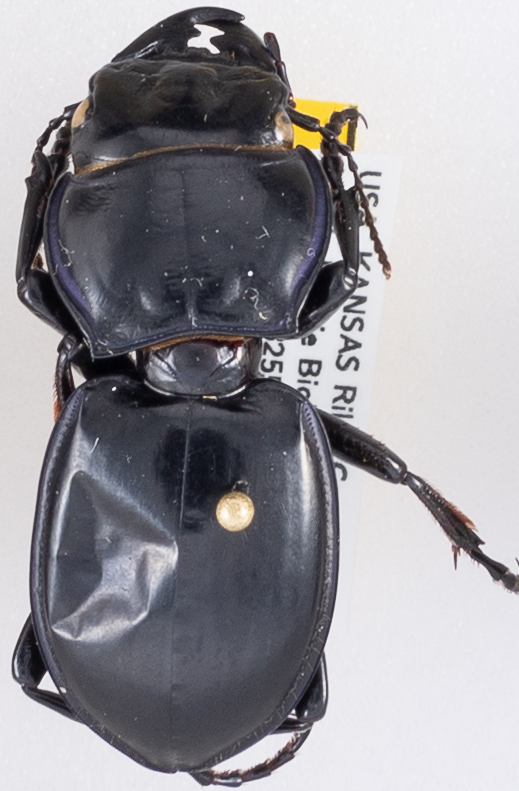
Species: Pasimachus californicus
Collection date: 2020-08-10
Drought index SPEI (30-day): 0.992
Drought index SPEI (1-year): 0.746
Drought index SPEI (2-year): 2.09